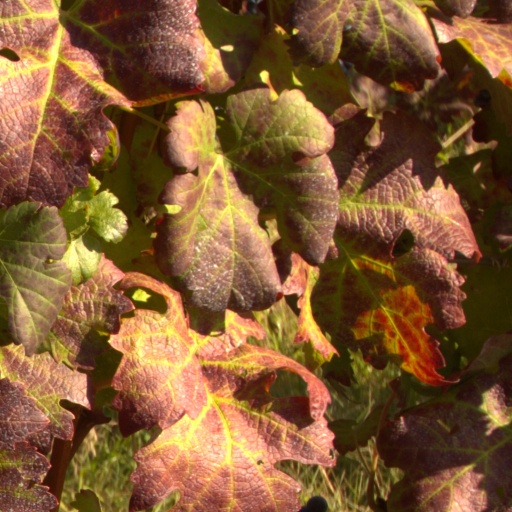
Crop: grape